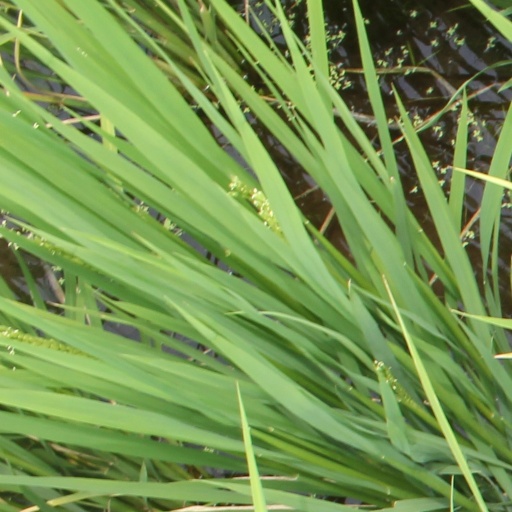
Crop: rice